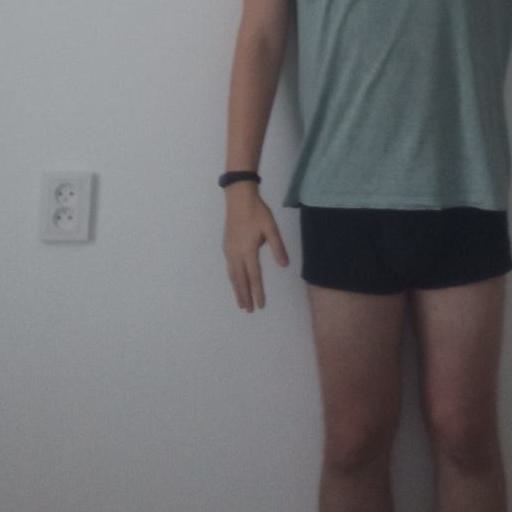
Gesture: no_gesture